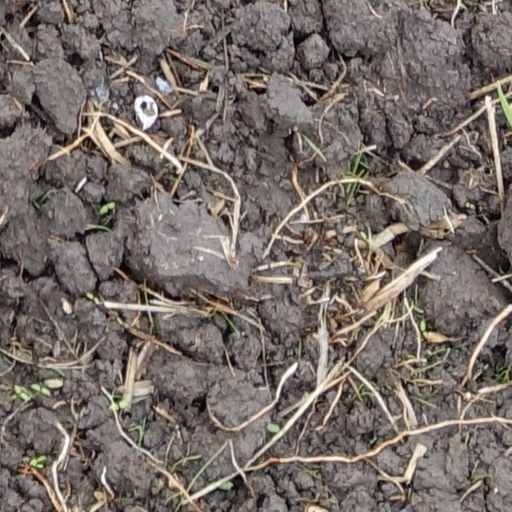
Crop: wheat